Which point is corresponding to the reference point?
Reference image:
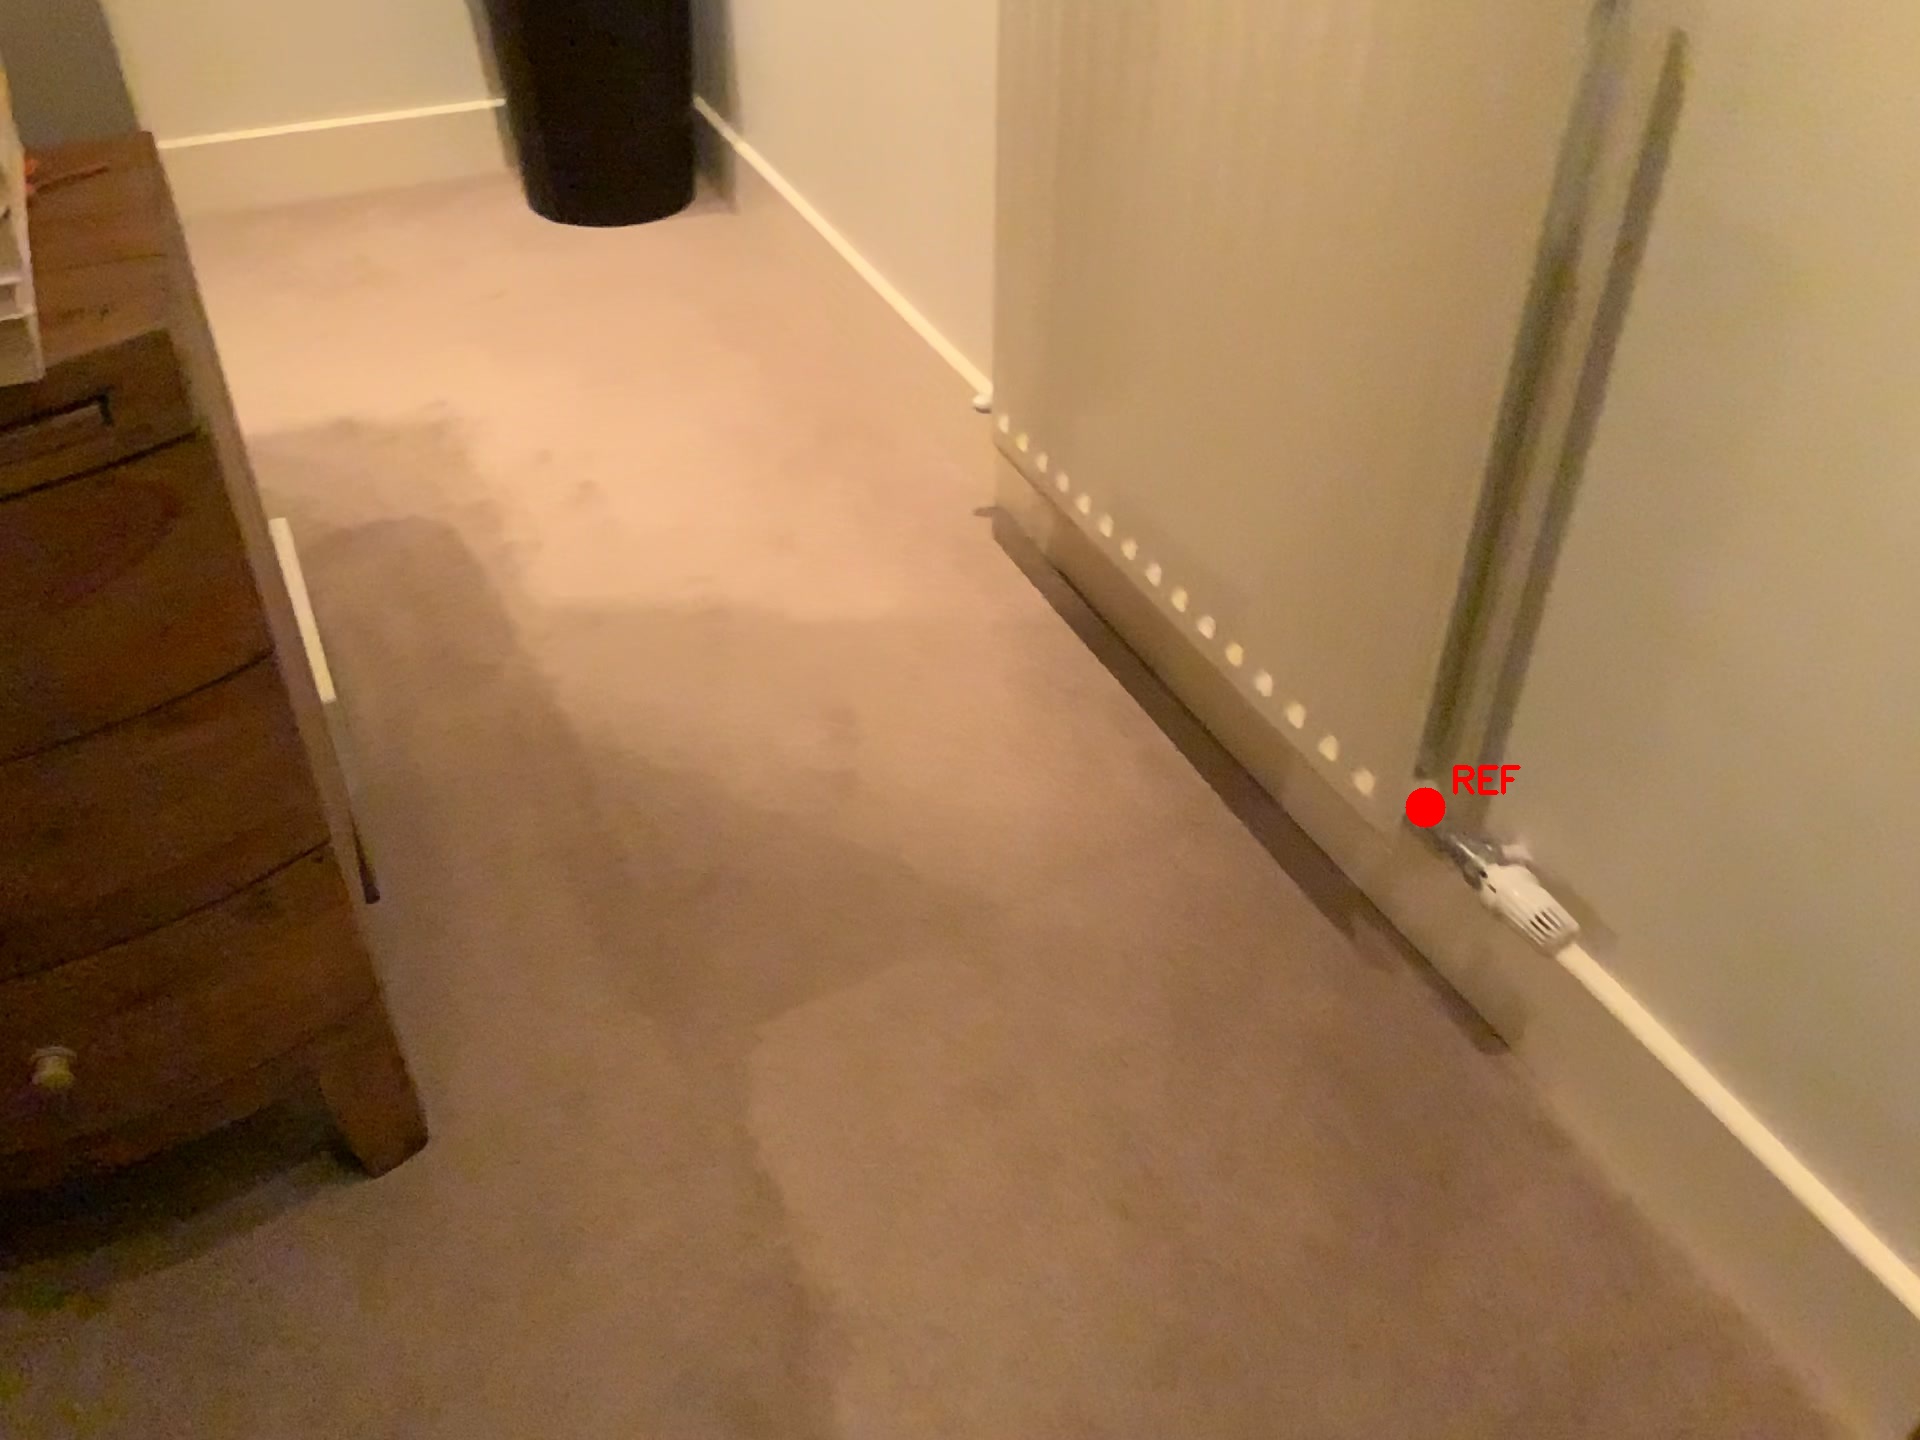
Option image:
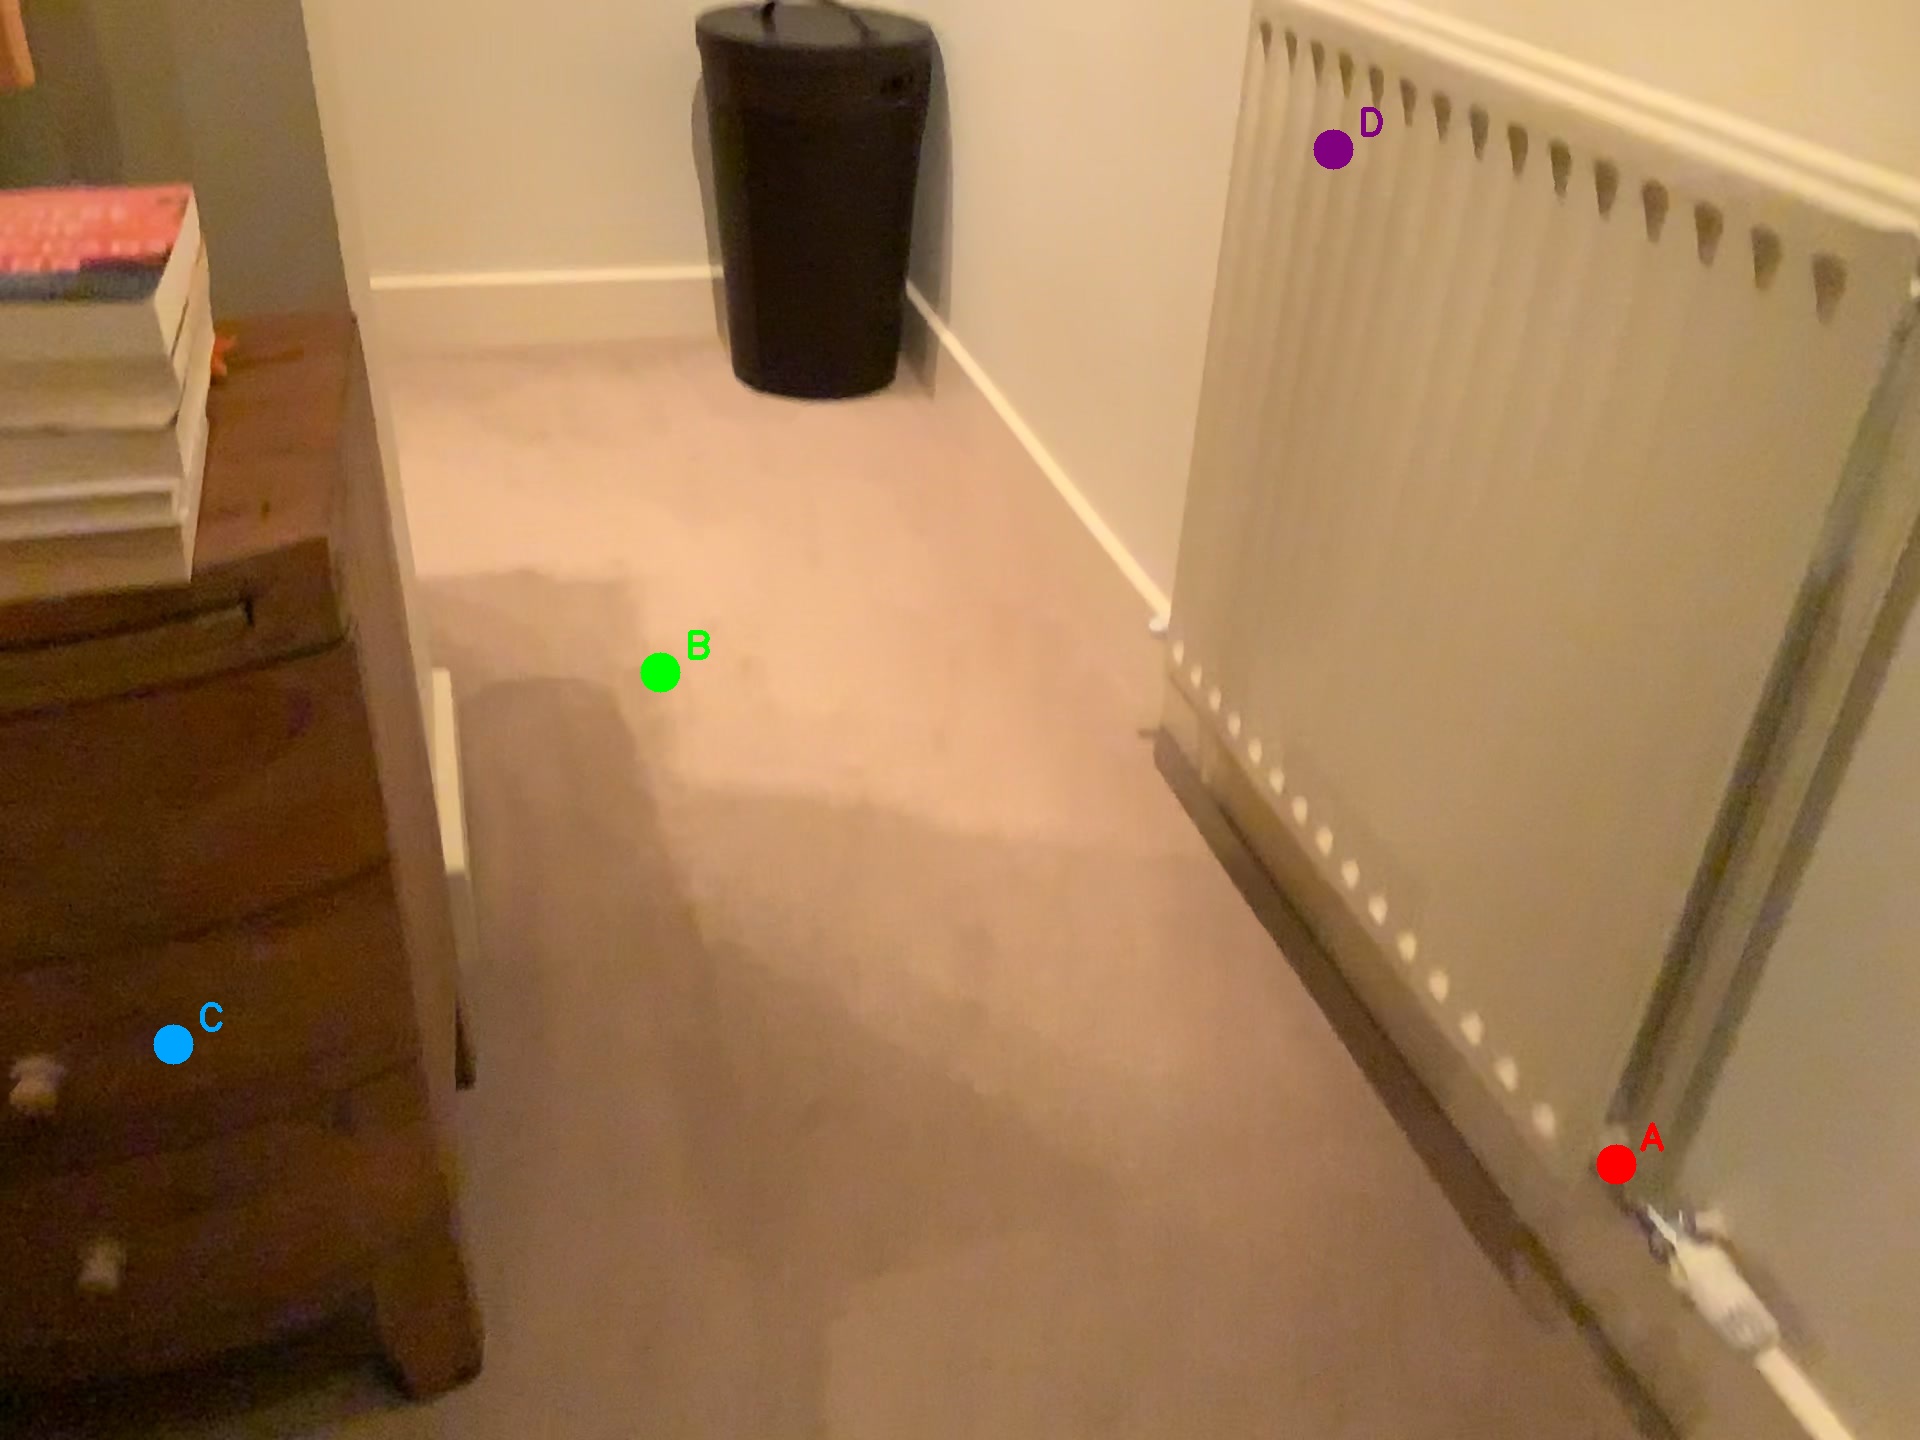
Choices:
Point A
Point B
Point C
Point D
Answer: (A)